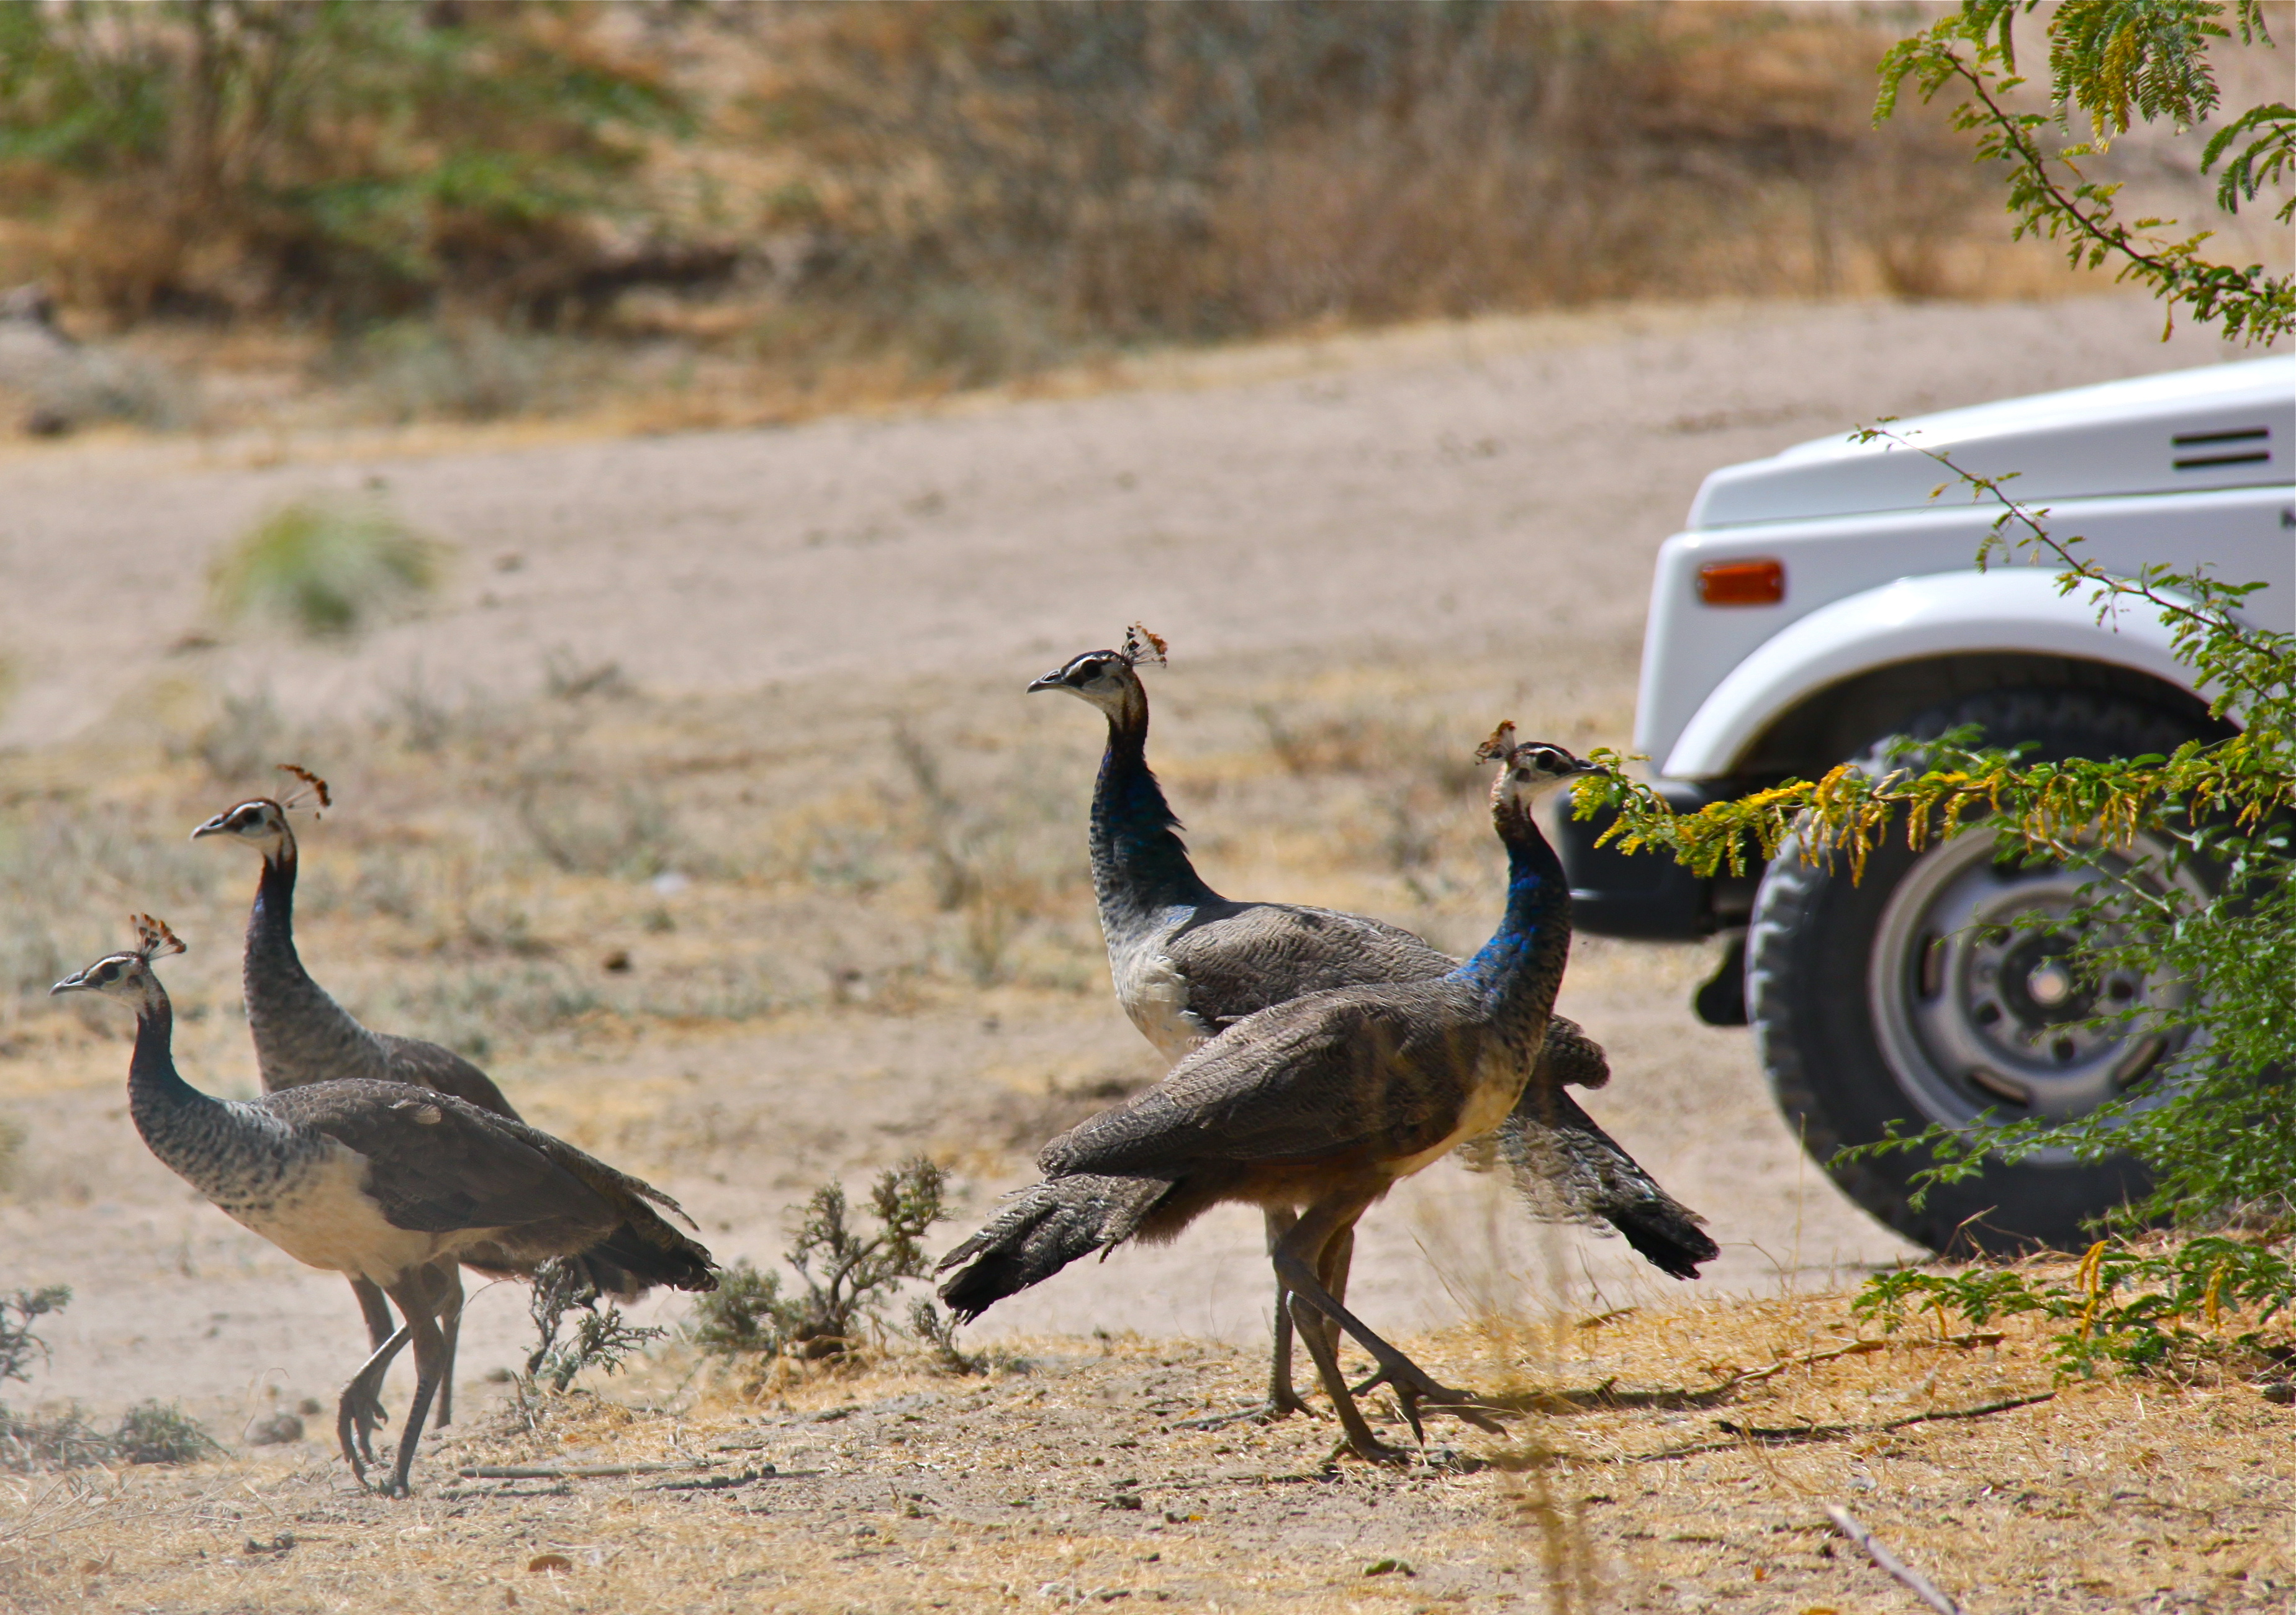
animals, ecosystem, fauna, bird, wildlife, galliformes, ecoregion, beak